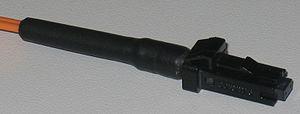
Les connecteurs fibre optique sont des dispositifs normalisés terminant une fibre optique et permettant de les raccorder aux équipements terminaux comme les switchs, les HBA, les contrôleurs disques ou les librairies de sauvegarde dans un Réseau de stockage SAN, ou divers équipements utilisant la fibre optique.